Armistead Mason Dobie

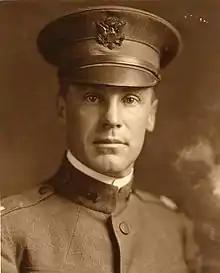
Armistead M. Dobie in military uniform 1917–1919

Armistead Mason Dobie (April 15, 1881 – August 7, 1962) was a law professor, Dean of the University of Virginia School of Law, United States circuit judge of the United States Court of Appeals for the Fourth Circuit and United States District Judge of the United States District Court for the Western District of Virginia.